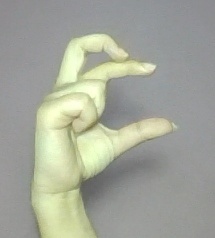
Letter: thal